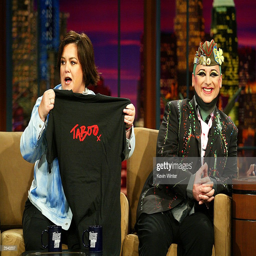
celebrity and soft rock artist appear .